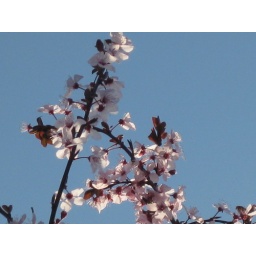
red plum tree in bloom